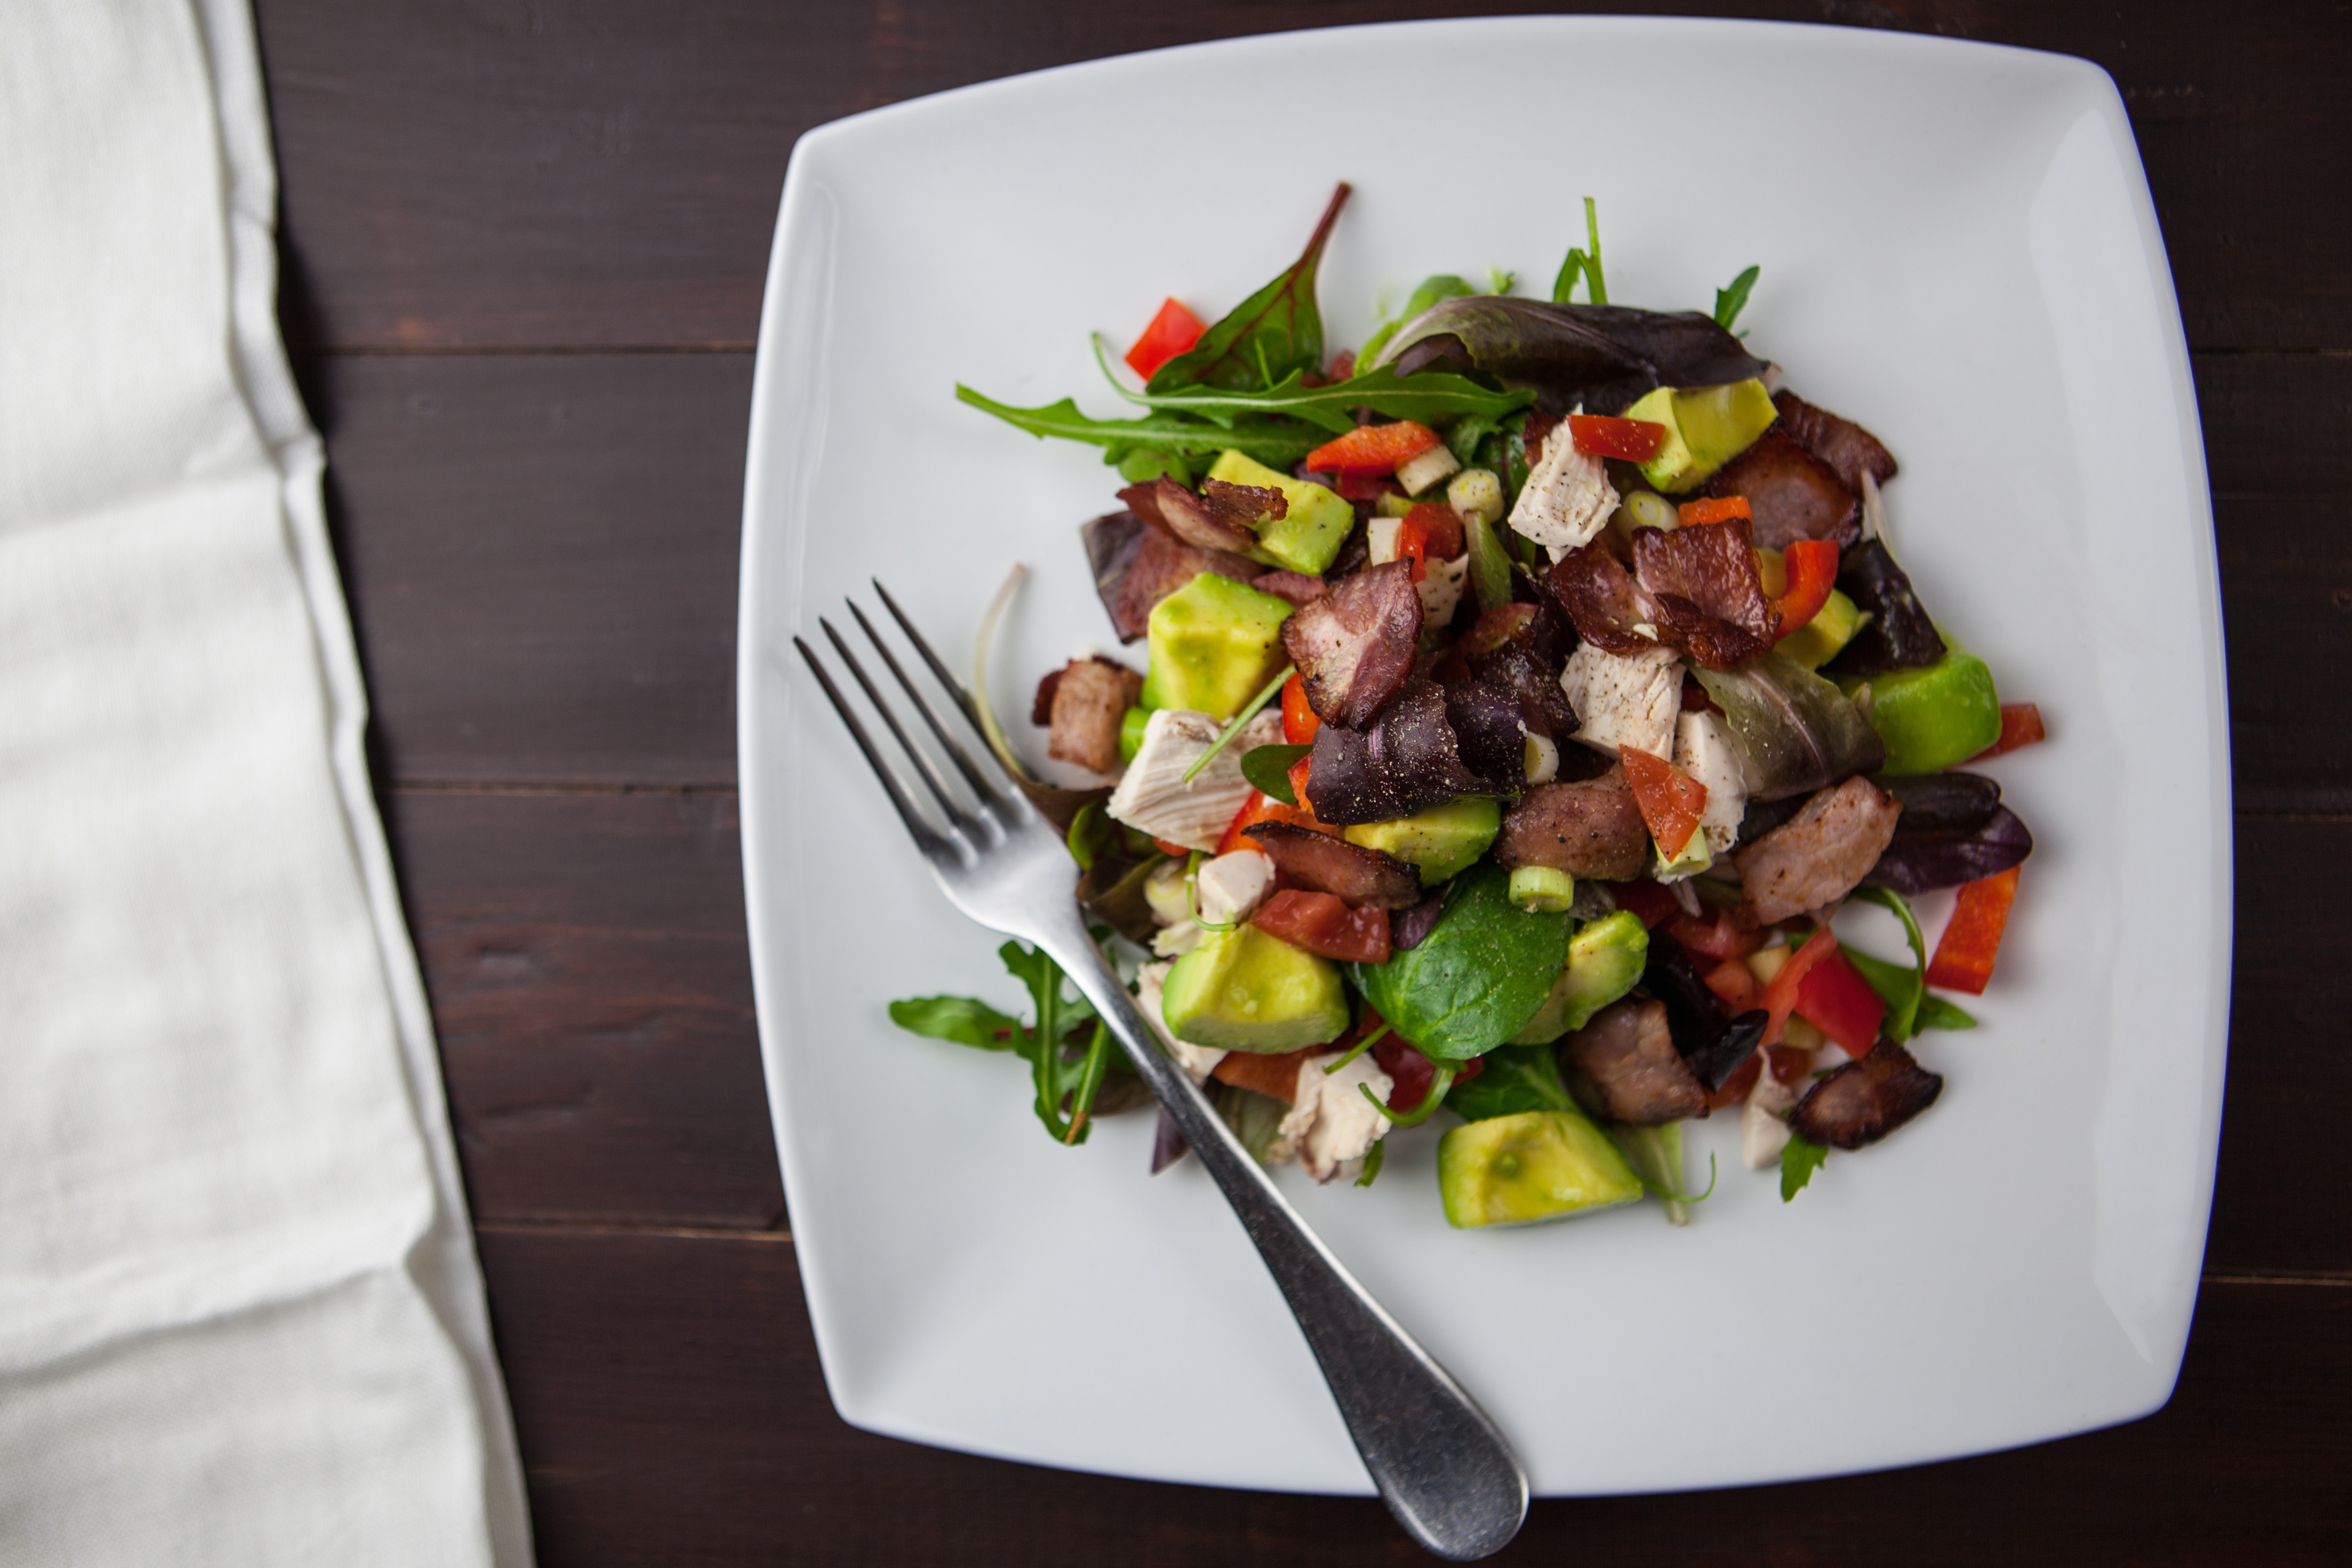
dish, food, cuisine, ingredient, salad, panzanella, vegetable, meat, produce, recipe, vegetarian food, la carte food, greek salad, meal, lunch, leaf vegetable, Salpicon, ceviche, venison, greek food